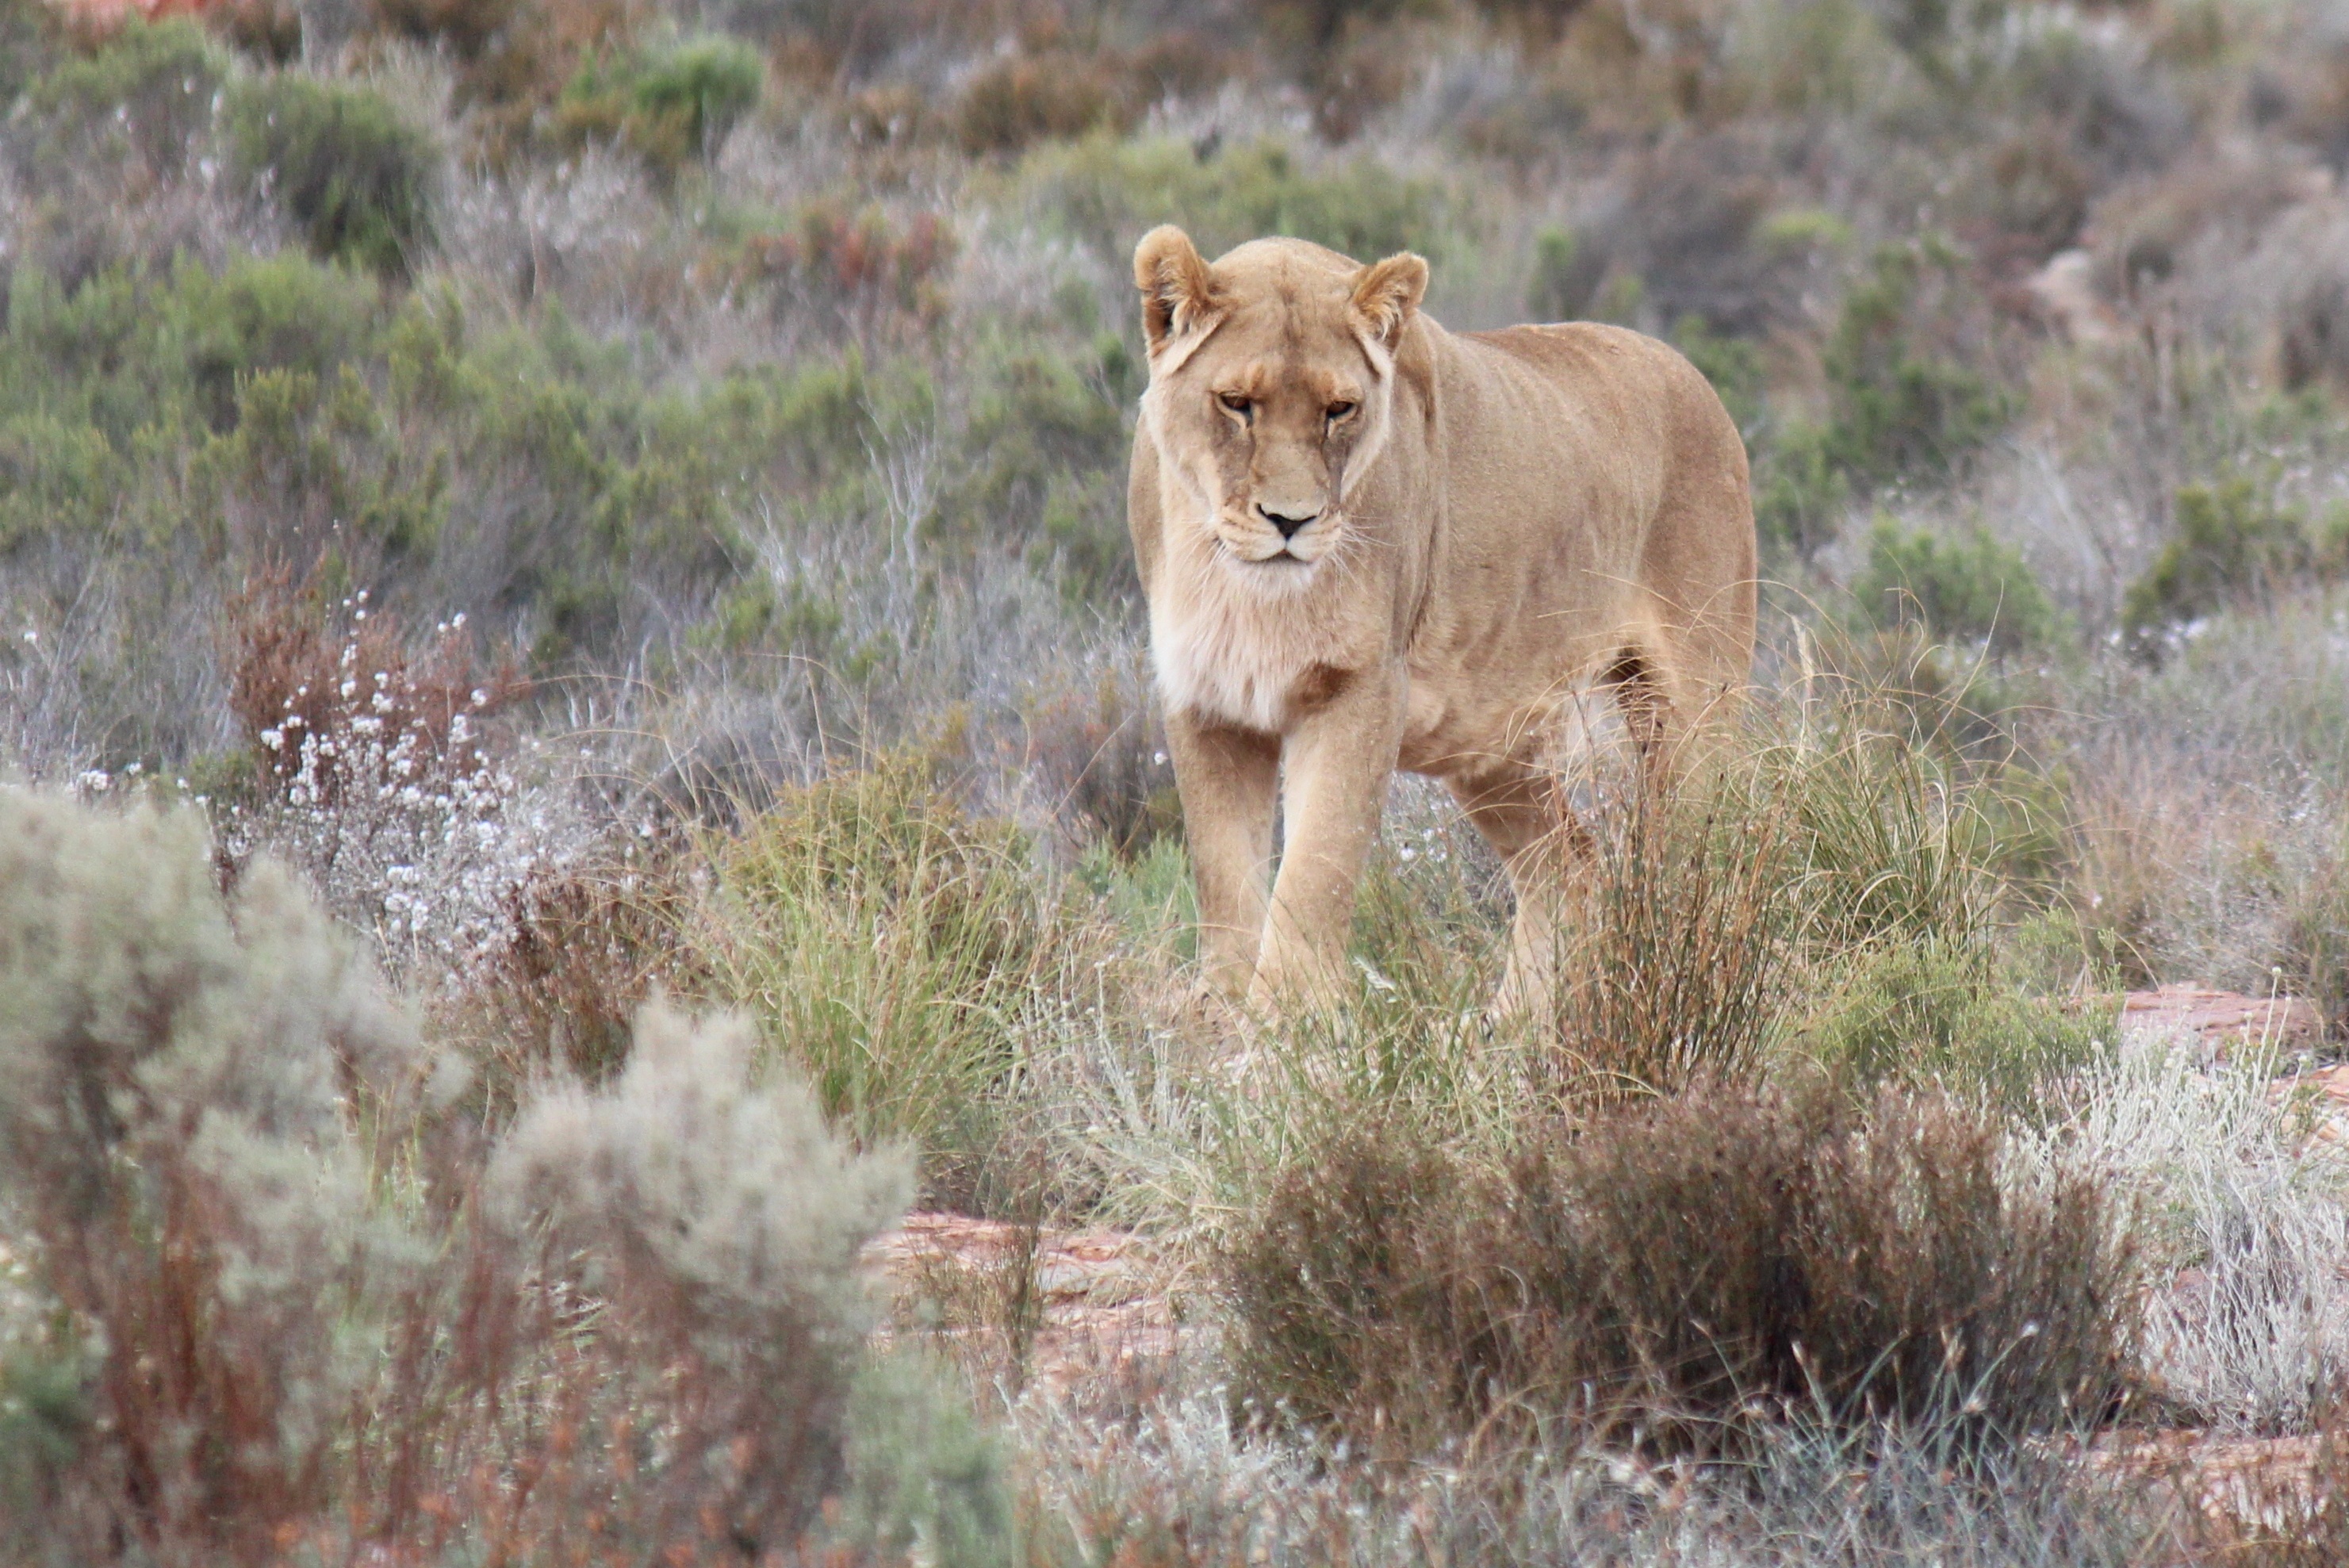
prairie, adventure, wildlife, mammal, mane, fauna, savanna, lion, lioness, grassland, vertebrate, safari, south africa, wild animals, big five, big cats, cat like mammal, aquila gaming resort